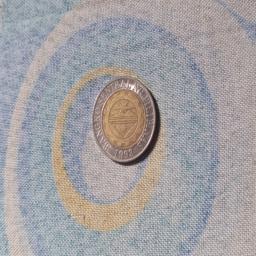
Label: 10_Old_Back